Charro

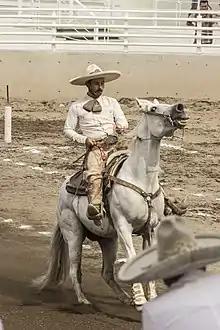
Charro at the charrería event at the San Marcos National Fair in Aguascalientes City

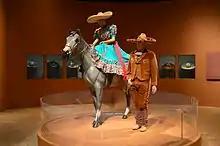
Female and male charro regalia, including "sombreros de charro"

Charro, in Mexico, is historically the horseman from the countryside, the Ranchero, who lived and worked in the haciendas and performed all his tasks on horseback, working mainly as vaqueros and caporales, among other jobs. He was renowned for his superb horsemanship, for his skill in handling the lasso, and for his unique costume designed specially for horseback riding. Today, this name is given to someone who practices "charreada" (similar to a rodeo), considered the national sport of Mexico which maintains traditional rules and regulations in effect from colonial times up to the Mexican Revolution.